Arnold Maran

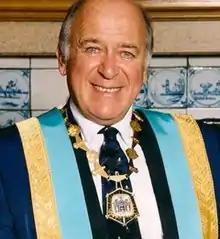
Professor Arnold Maran

Arnold George Dominic Maran (16 June 1936 – 10 December 2017) MD, FRCSEd, FRCSEng, FACS, FRCPE was a Scottish head and neck surgeon and otolaryngologist. Having trained in ear, nose and throat surgery in Edinburgh, Scotland he then had further training as a head and neck surgeon in the United States and returned to a consultant post in Dundee, Scotland. Moving to Edinburgh he was awarded a personal chair in otorhinolaryngology by the University of Edinburgh. In collaboration with Professor Philip Stell of Liverpool he devised training courses in head and neck surgery and together they wrote "Stell and Maran’s Textbook of Head and Neck Surgery and Oncology" which became a popular textbook for the subspeciality. Maran went on to establish a clinic for voice disorders in Edinburgh which attracted professional singers and celebrities. He was elected president of the Royal College of Surgeons of Edinburgh in 1997.